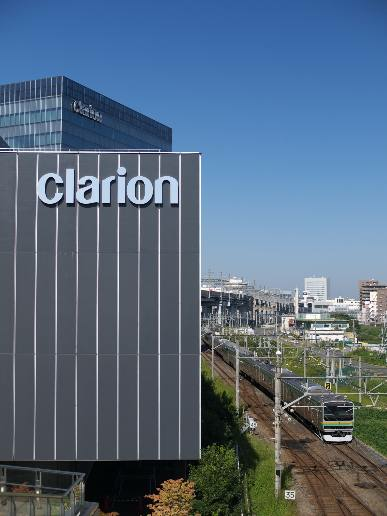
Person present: No